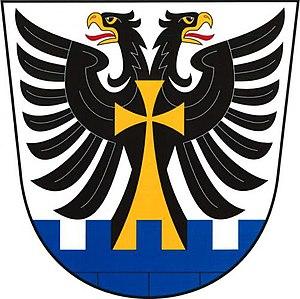
Vračovice-Orlov est une commune du district d'Ústí nad Orlicí, dans la région de Pardubice, en Tchéquie. Sa population s'élevait à 181 habitants en 2017.